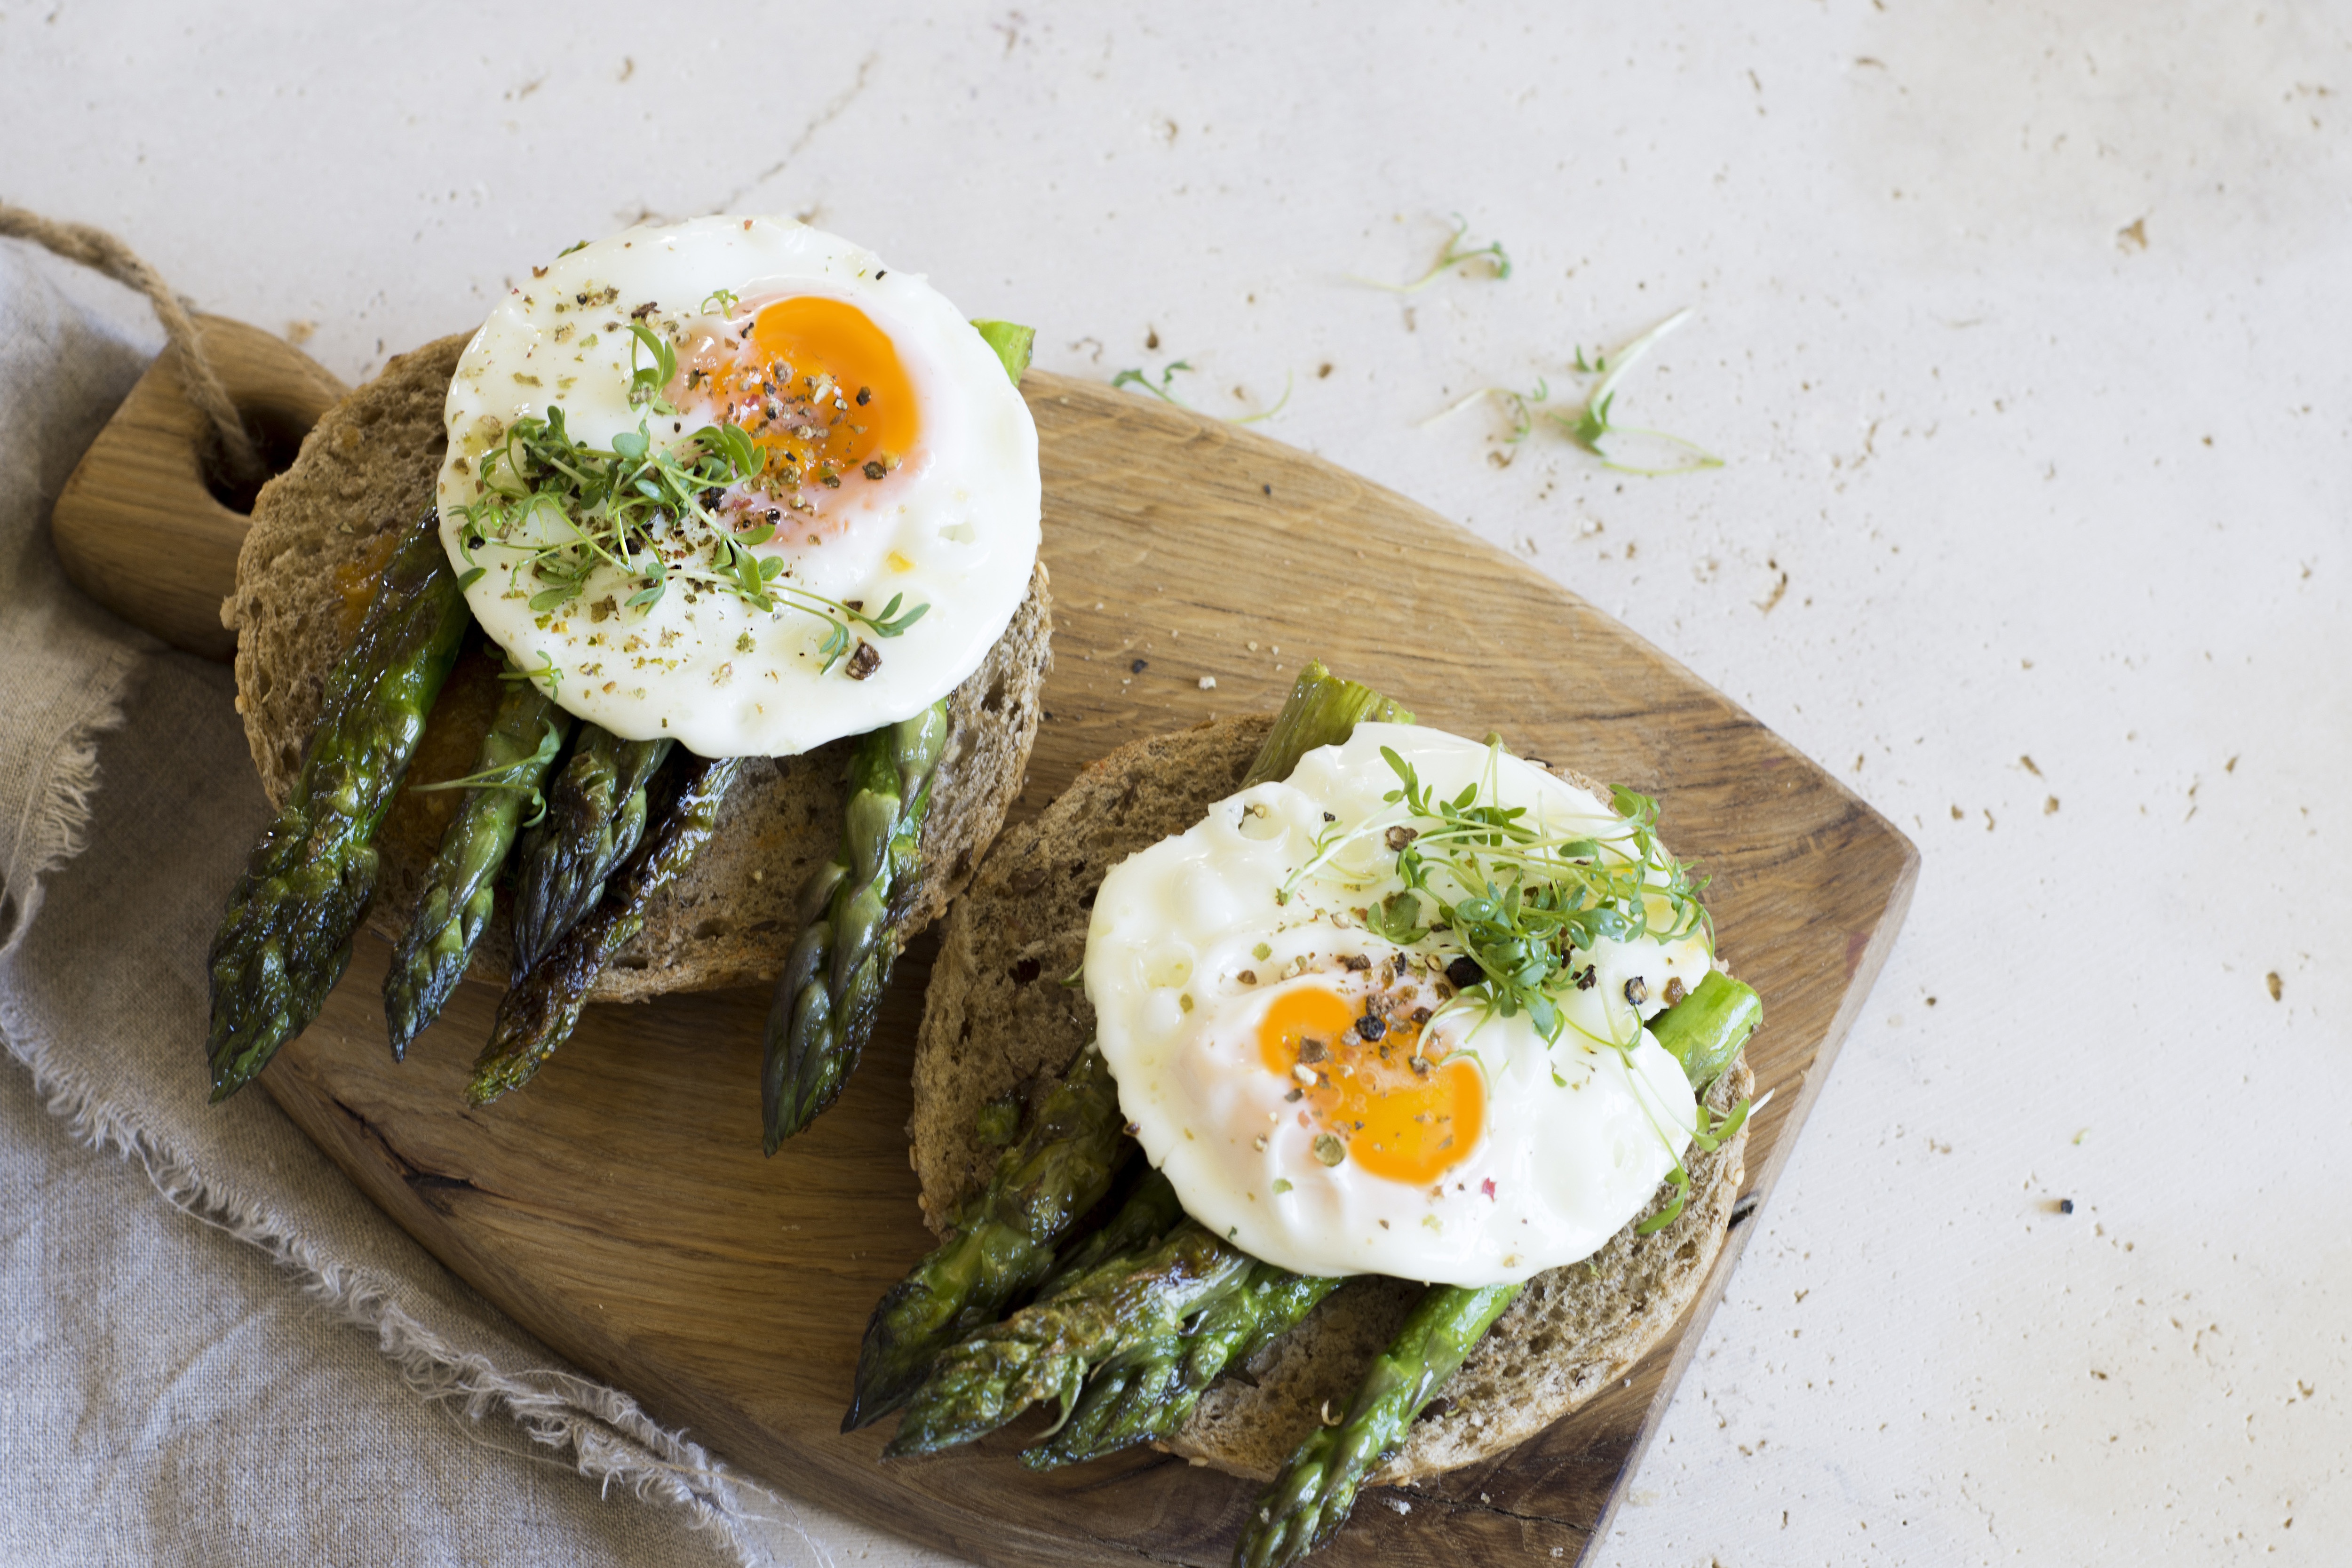
dish, cuisine, food, ingredient, breakfast, poached egg, fried egg, egg, meal, brunch, produce, comfort food, vegetarian food, finger food, recipe, spinach, baked goods